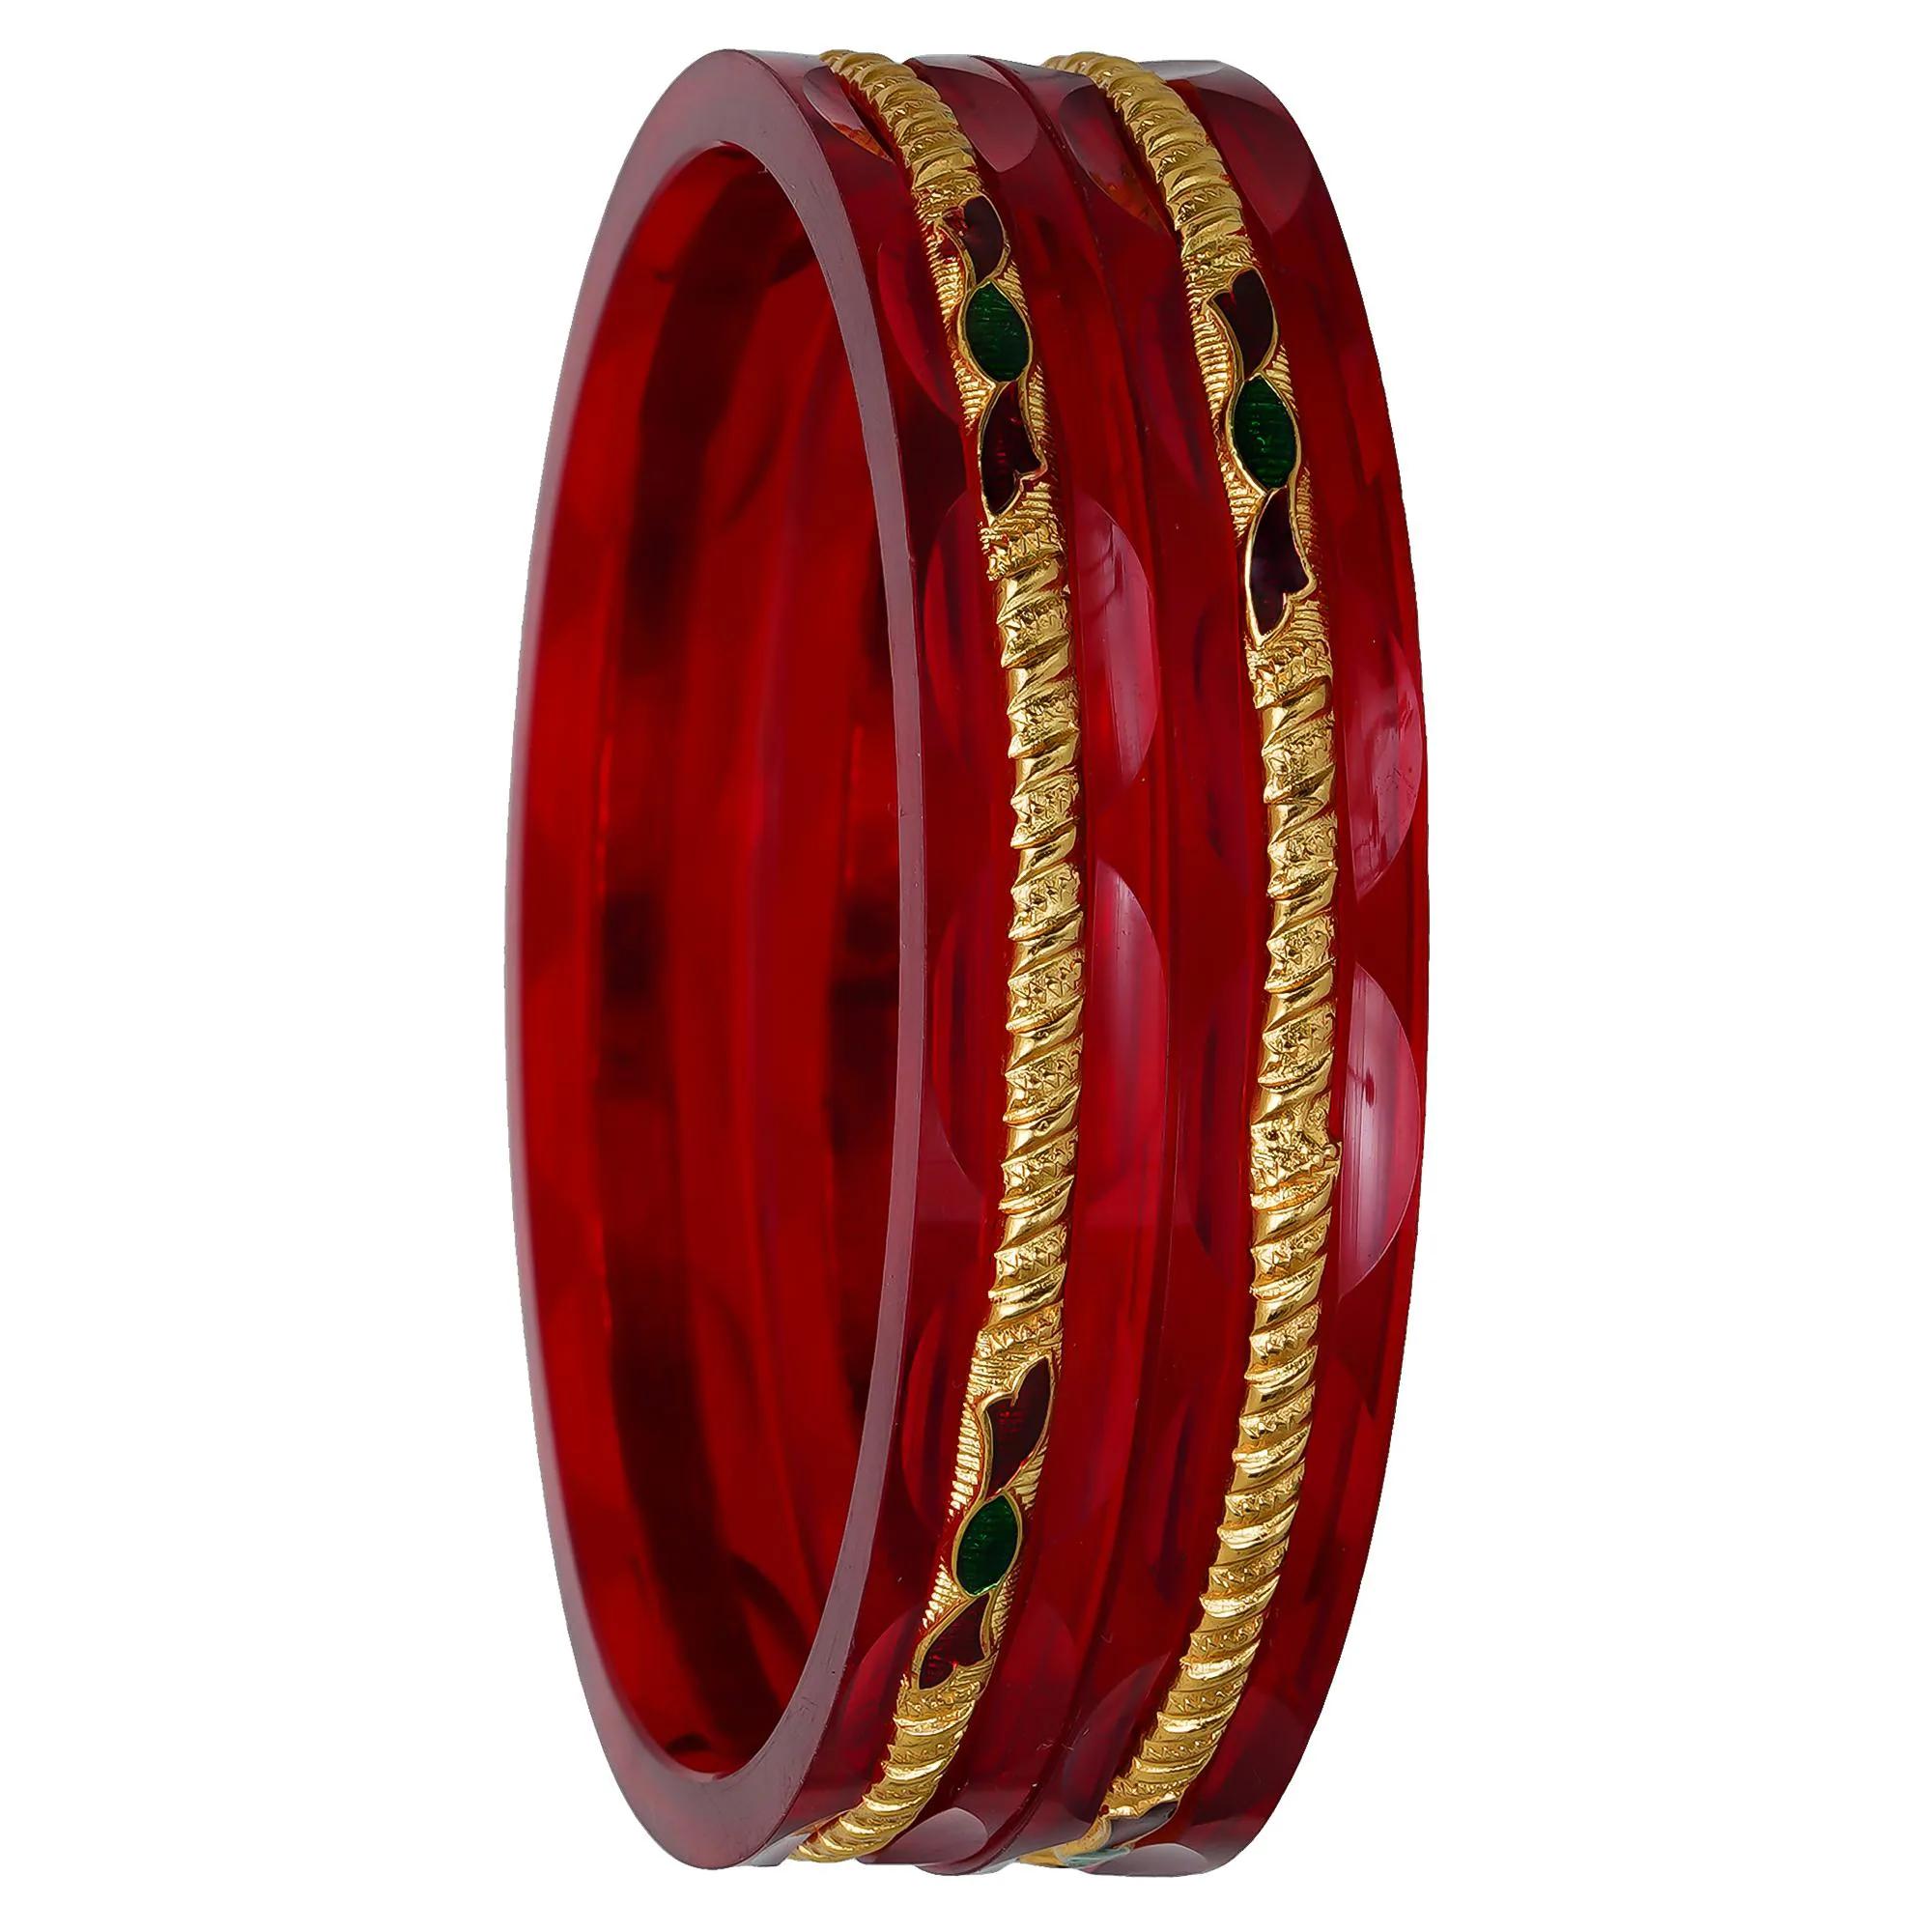
Joyeria Fashions Micro Plating Gold Plated Bangles Set (Pack of 2 Bangles)
Type: Bracelets & Bangles
Brand: Joyeria Fashions
Price: Rs. 275
Joyeria Fashions presents you long-lasting and ever-shining bangles, Get the beautiful ethnic look with these classic designer bangles, which are durable and does not get black easily even when worn daily, makes it a perfect piece of jewellery that can be worn with your favorite outfit to give it an ultimate glow. Joyeria Fashions presents you long-lasting and ever-shining bangles, Get the beautiful ethnic look with these classic designer bangles, which are durable and does not get black easily even when worn daily, makes it a perfect piece of jewellery that can be worn with your favorite outfit to give it an ultimate glow.
Features: Elegant and Classic Design Gold Bangles for Girls and Women. Comes in Pack of ...........,Type : Set of ....... Bangles, Goldplated, Long Lasting Shining even with daily wear,Intricate design and detailed designing,Ideal to wear at all parties, weddings, goes well with ethnic dress, Perfect gift for your friend